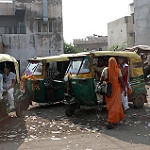
Scene: Outdoor